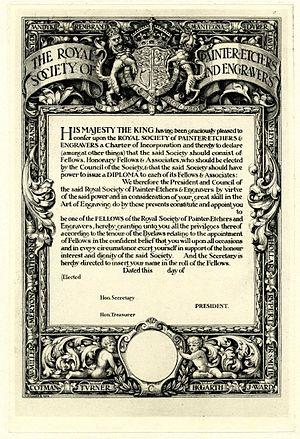
La Royal Society of Painter-Printmakers, connue jusqu'en 1991 sous le nom de Royal Society of Painter-Etchers and Engravers, est une institution artistique basée à Londres. La société royale des peintres-graveurs a été créée à Londres en 1880 et a obtenu la charte royale en 1888.